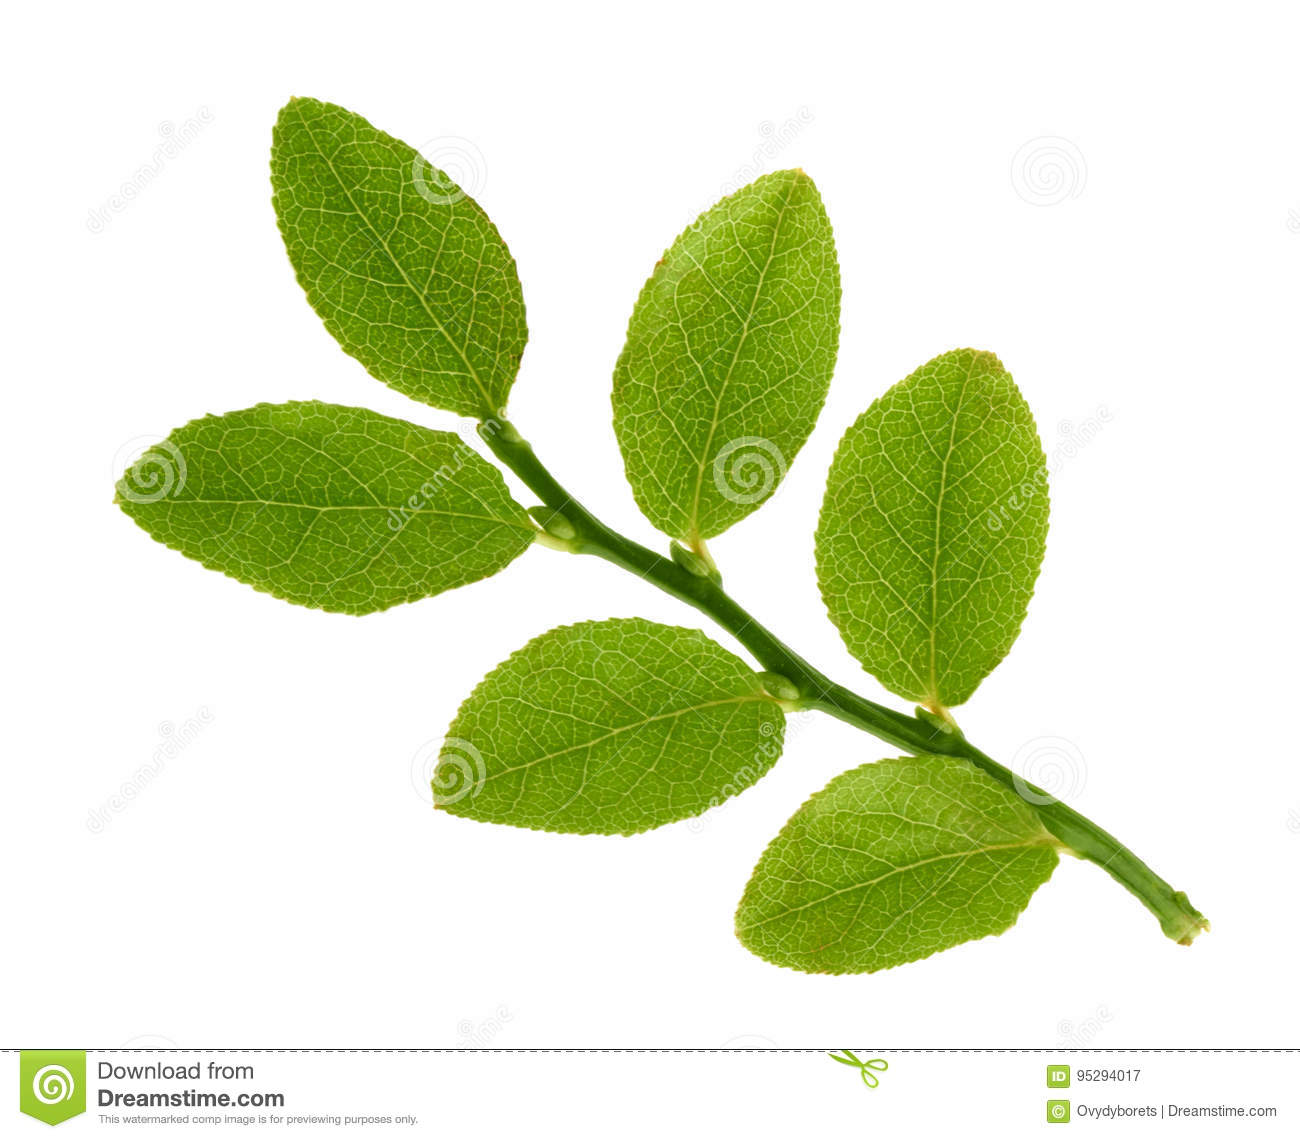
Labels: Blueberry leaf, Blueberry leaf, Blueberry leaf, Blueberry leaf, Blueberry leaf, Blueberry leaf